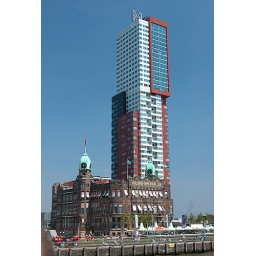
The Holland America Line office contrasts against the new and bold building behind